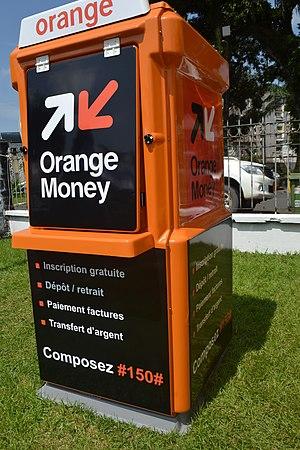
Koisque Orange Money Cameroun